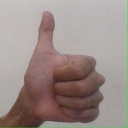
अक्षर: थ